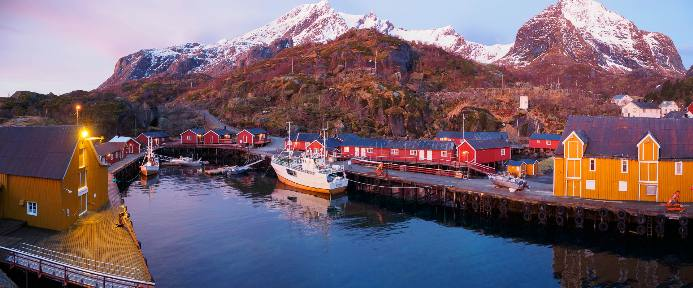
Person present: No